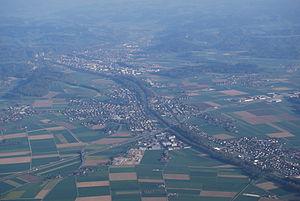
Kirchberg est une commune suisse du canton de Berne, située dans l'arrondissement administratif de l'Emmental.